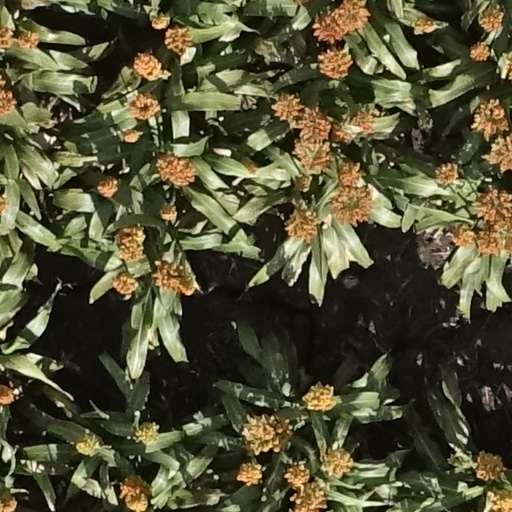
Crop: sorghum